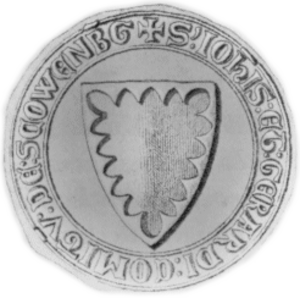
Huset Schauenburg / Historie
Segl for greverne på Gerhard 1.s og Johans tid.
Huset Schauenburg, fra ca. 1485 kaldet Huset Schaumburg, var en tysk adelsslægt, der fra 1100- til 1600-tallet herskede over forskellige områder i det Tysk-romerske rige. Slægtens stamsæde var borgen Schauenburg ved floden Weser nær byen Rinteln i den nuværende tyske delstat Niedersachsen. Ud over stamgrevskabet Schaumburg med deres residenser Bückeburg og Stadthagen blev slægten forlenet med de nordtyske grevskaber Holsten og Stormarn og havde som sådan stor indflydelse på Danmarks historie i middelalderen.